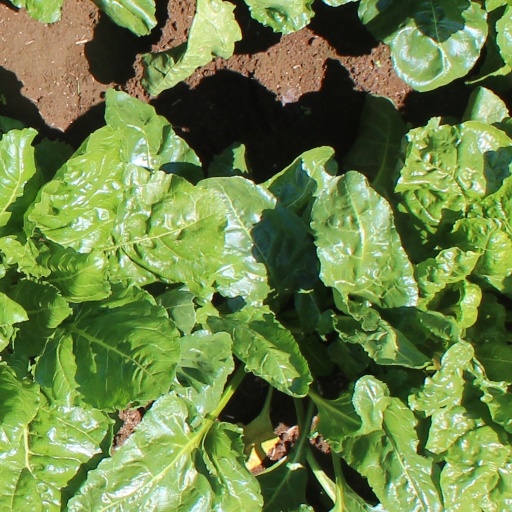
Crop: sugar beet